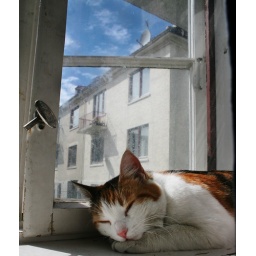
The cat in the window enjoying a nice summer day.